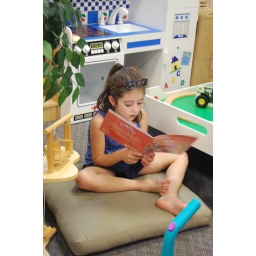
girl engrossed in a book in children's area